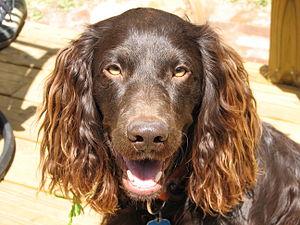
Le Boykin Spaniel est une race de chien originaire du sud des États-Unis.